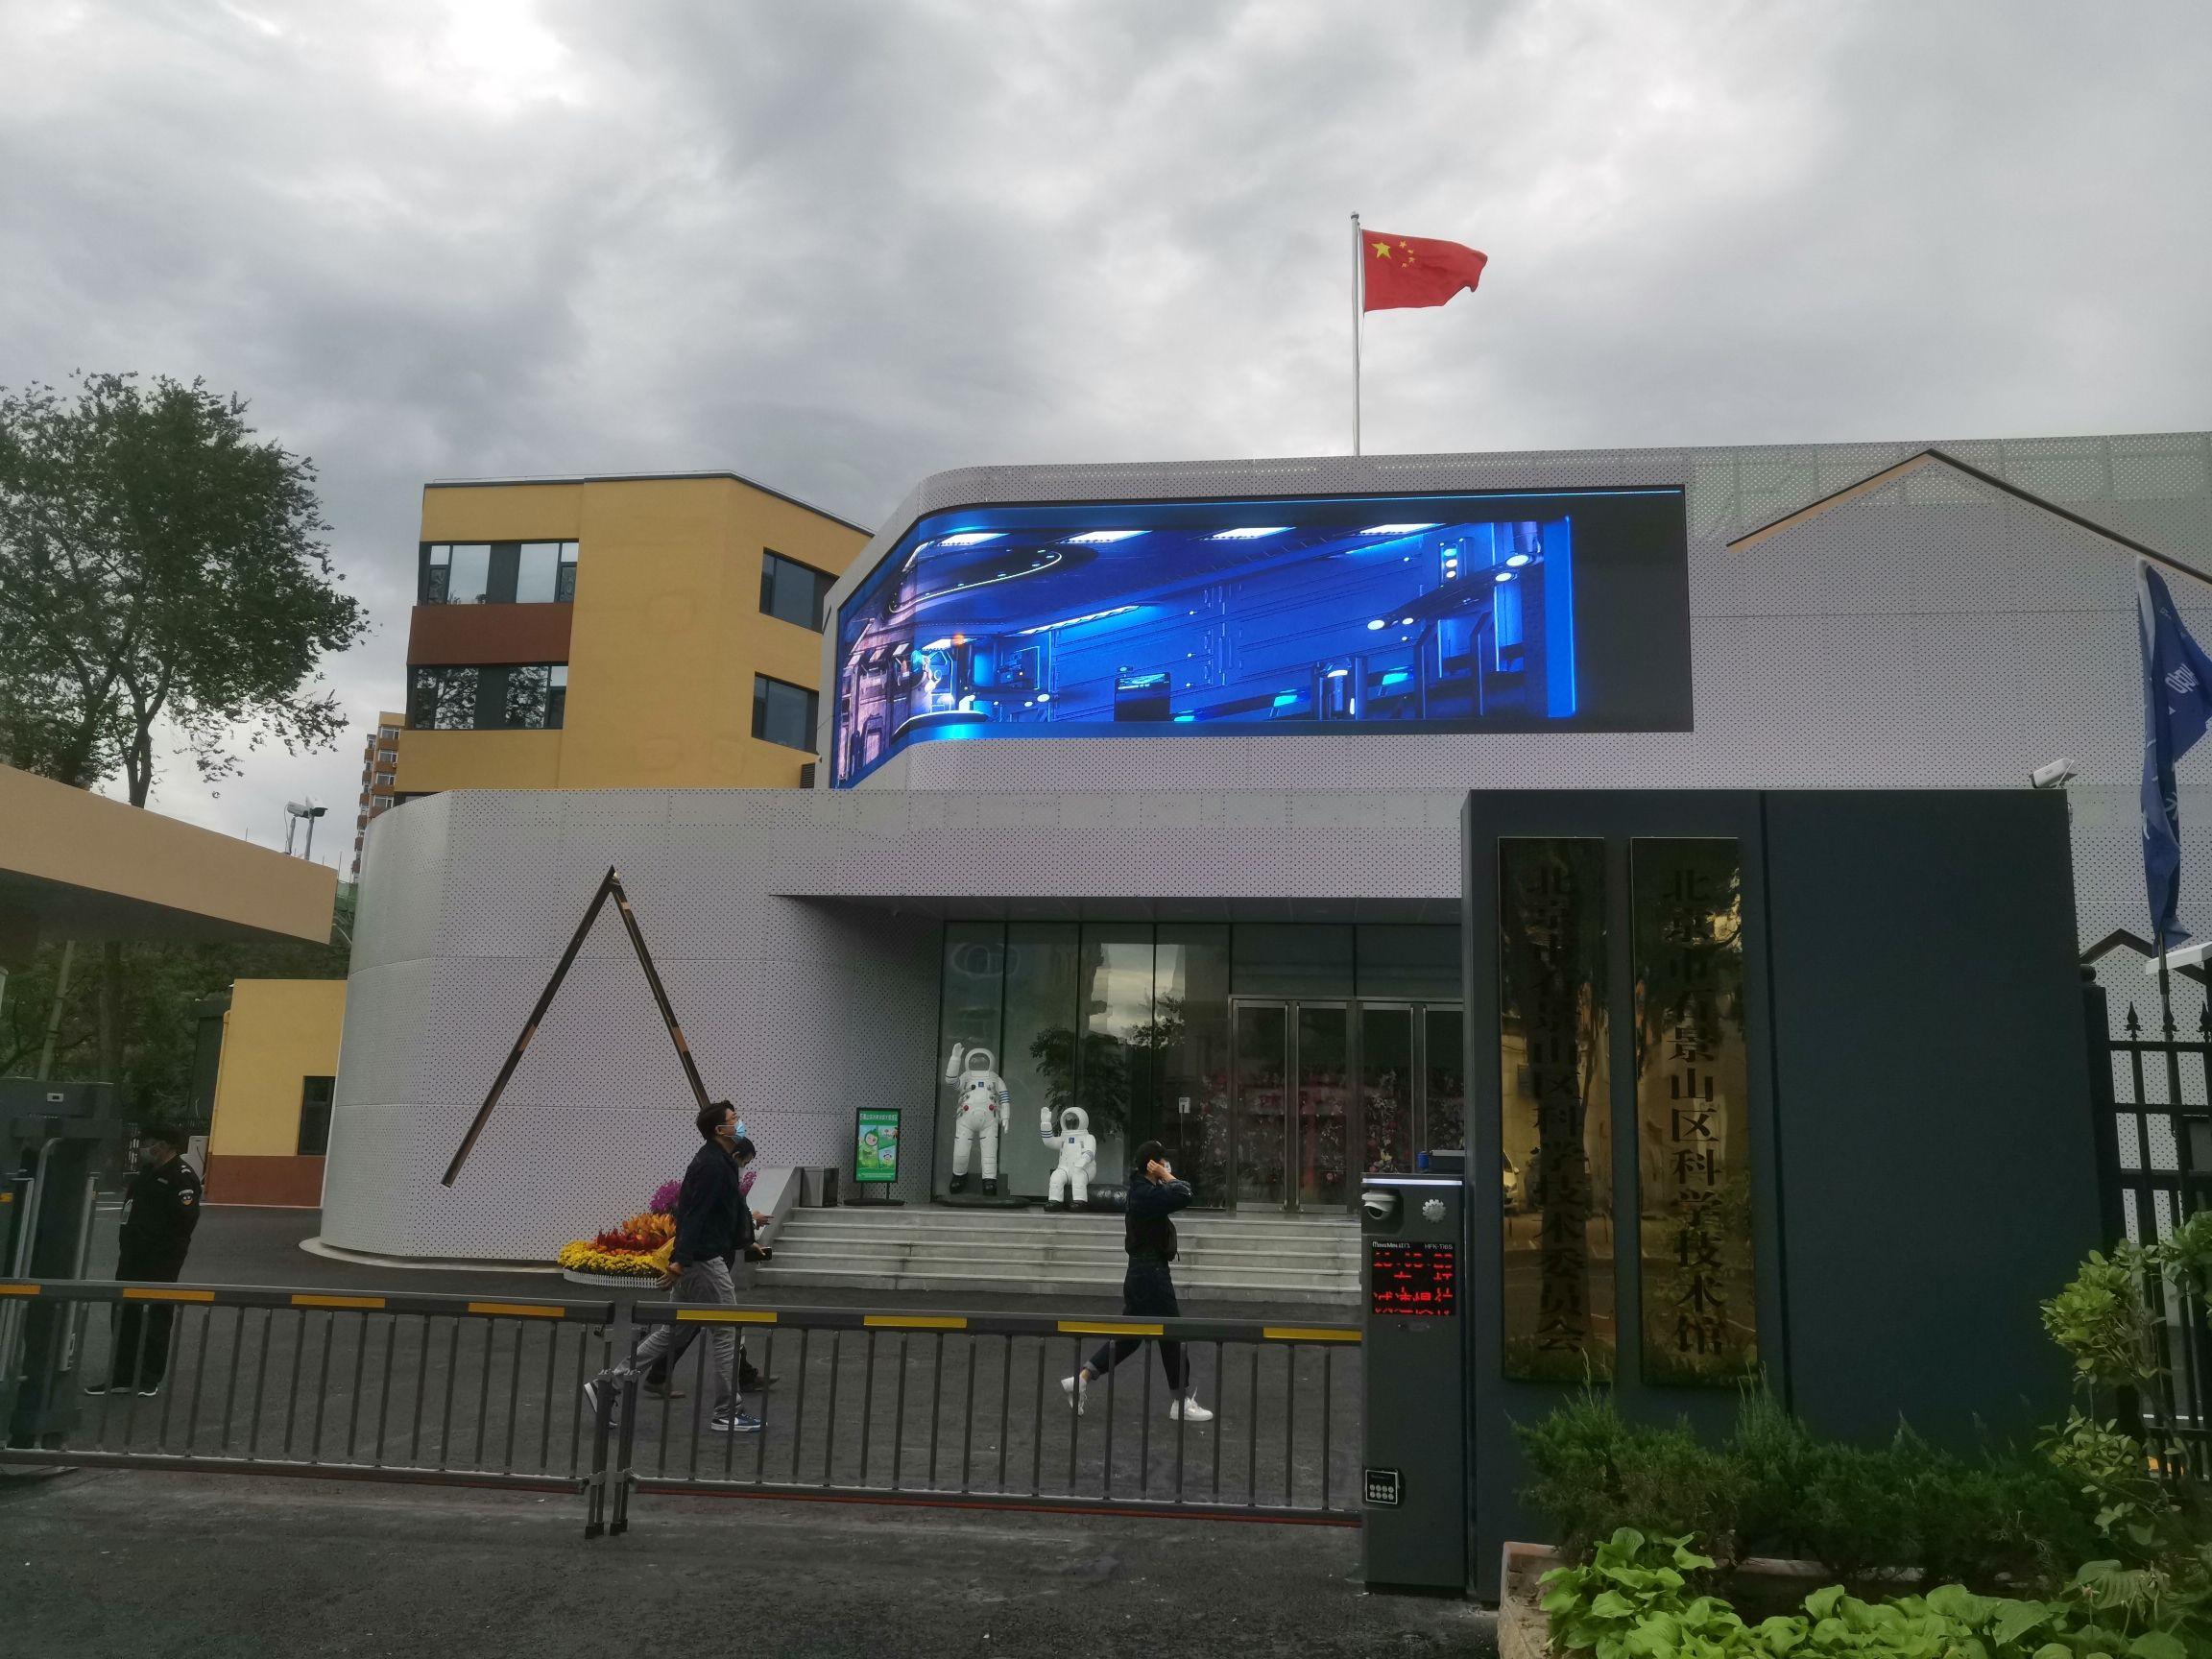
地标名称：北京市石景山区科技馆
所在城市：北京市·石景山区